Yellowtail scad

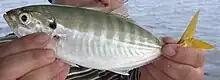
Yellowtail scad are often taken by nets

The yellowtail scad is a pelagic predator that takes a variety of small plankton and fish. The species exhibits two different feeding patterns during different stages of life, with the juveniles between 91 and 150 mm feeding mainly on crustaceans while adults over 151 mm prey almost exclusively on small fish.